Scandic Park Hotel

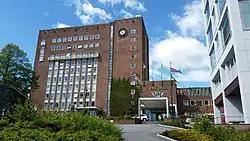

Scandic Park Hotel (formerly Rica Park Hotel) is a large hotel in Sandefjord, Norway. The Park Hotel was completed in 1960 and was the largest and most luxurious hotel in Vestfold County when established. Park Hotel was built on a site that previously belonged to Sandefjord Spa. It is located next to the harbor and near the city center. It caters for conferences, business functions, and courses. Most rooms overlook the Sandefjordsfjord. The hotel houses three restaurants: Parkstuen, Kosmos, and Vinstuen. It has spa facilities, gyms, solariums, saltwater swimming pools, saunas, conference halls, and a banquet hall.